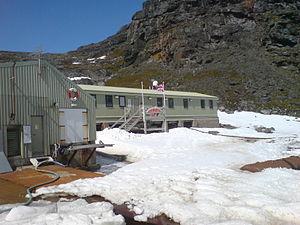
La station de recherche Signy est une base de recherche temporaire britannique en Antarctique. Située dans la crique Factory sur l'île Signy dans l'archipel des Orcades du sud, elle gérée par la British Antarctic Survey. Elle s'est appelée successivement Station H — Signy Island, puis à partir d'août 1977 Station H — Signy, pour ensuite prendre son nom actuel.